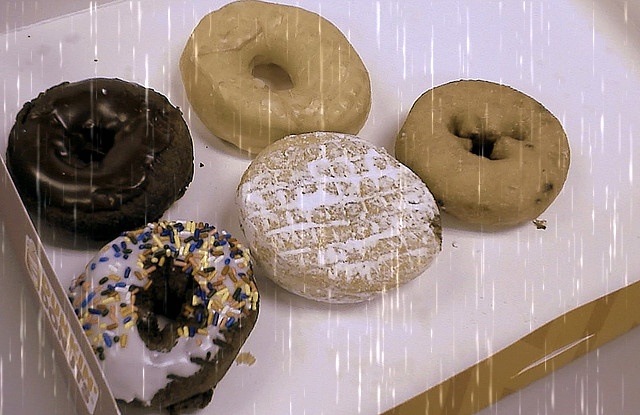
Distortion: rain